Nuclear pharmacy

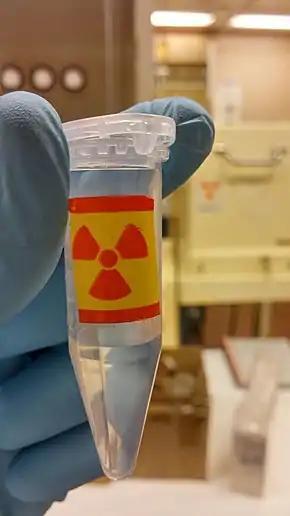
Pharmaceutical drug which emits radiation, used as a diagnostic or therapeutic agent

Nuclear pharmacy, also known as radiopharmacy, involves preparation of radioactive materials for patient administration that will be used to diagnose and treat specific diseases in nuclear medicine. It generally involves the practice of combining a radionuclide tracer with a pharmaceutical component that determines the biological localization in the patient. Radiopharmaceuticals are generally not designed to have a therapeutic effect themselves, but there is a risk to staff from radiation exposure and to patients from possible contamination in production. Due to these intersecting risks, nuclear pharmacy is a heavily regulated field. The majority of diagnostic nuclear medicine investigations are performed using technetium-99m.